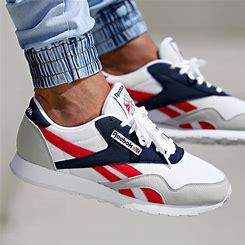
Brand: Reebok
Model: Classic Nylon